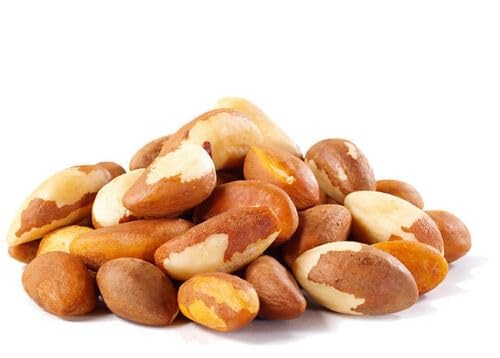
Item Name: Raw Brazil Nuts Premium quality (1 LB)
Value: 16.0
Unit: Ounce

Price: 23.99